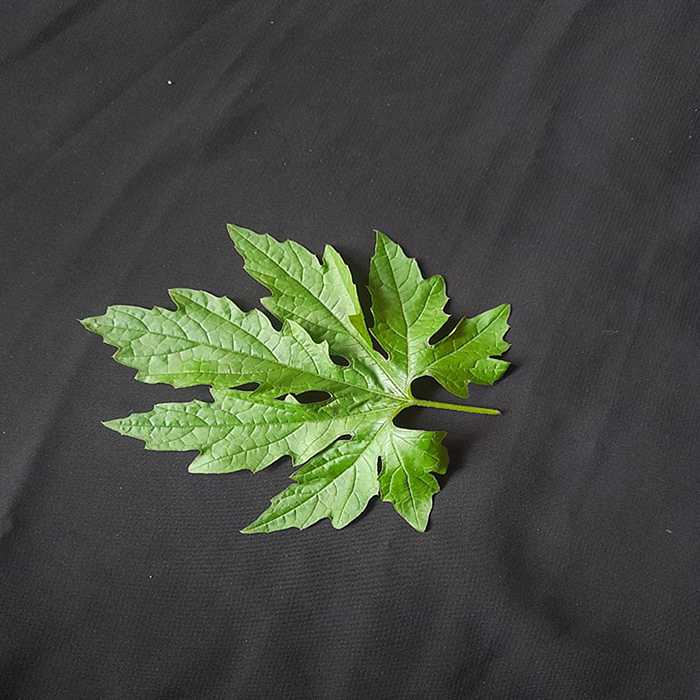
Plant: Bitter Gourd
Label: Fresh leaf